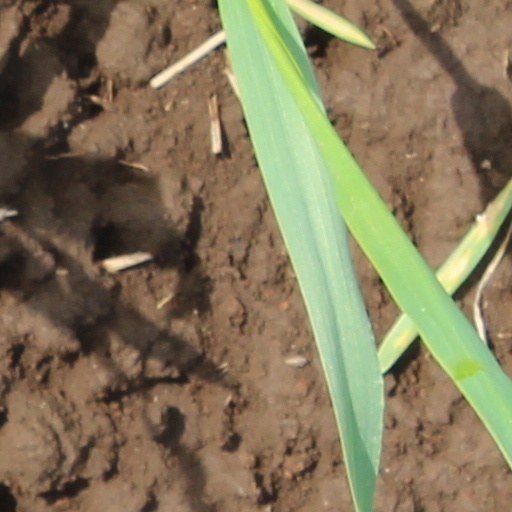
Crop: wheat